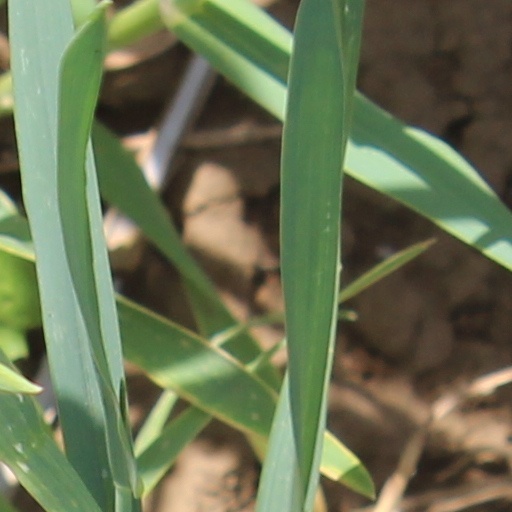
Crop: wheat